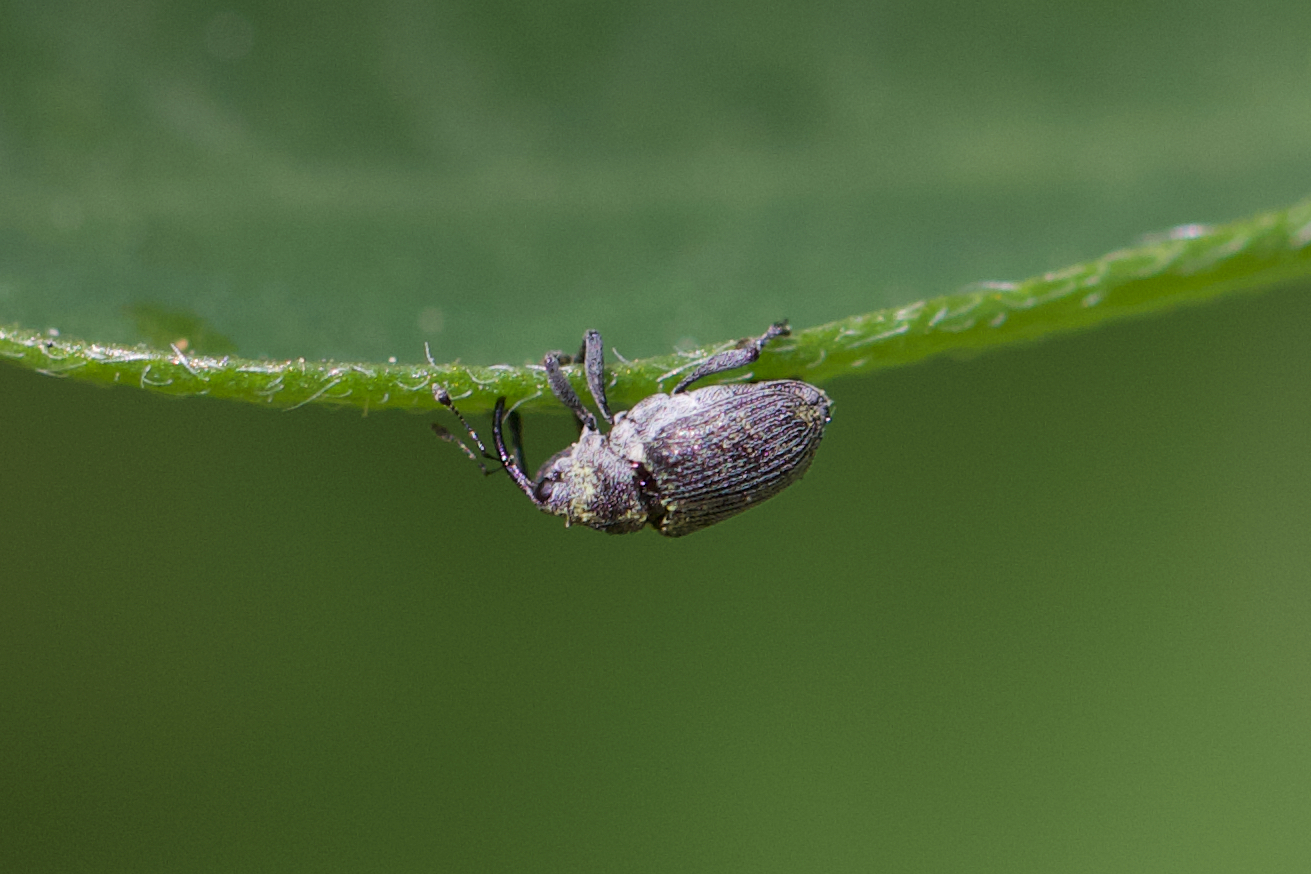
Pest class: Cabbage_seedpod_weevil